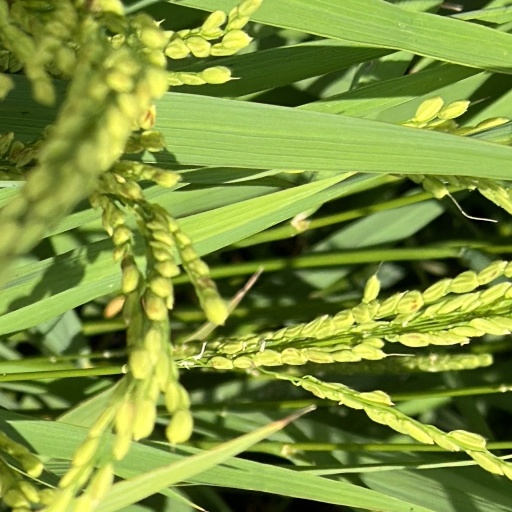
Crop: rice